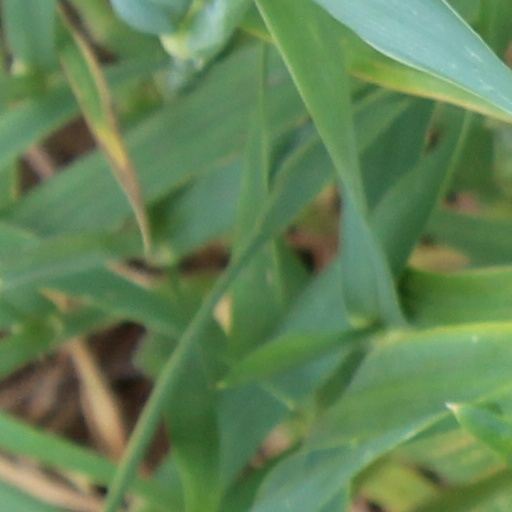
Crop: wheat